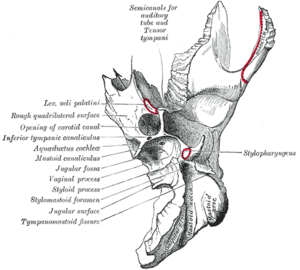
Le canal carotidien correspond à l'orifice de l'os temporal par lequel l'artère carotide interne pénètre dans la fosse crânienne moyenne. L'origine du canal se trouve à la partie inférieure de l'os temporal, appelé orifice externe du canal carotidien. Le canal monte d'abord verticalement, puis, faisant un coude, se déplace en avant et en dedans jusqu'au sommet de l'os temporal. L'ouverture interne du canal se situe près du foramen lacerum, au-dessus duquel l'artère carotide interne passe en avant vers le sinus caverneux.